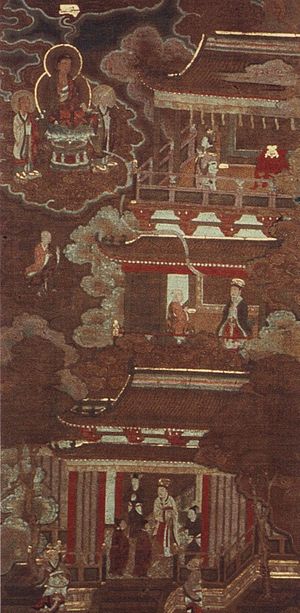
Goryeo / Samfund / Religion / Buddhisme
Gwangyeongseopum Byeonsangdo, Goryeo-buddhistisk maleri.
Dynastiet Goryeo var et koreansk kongedømme, som blev etableret i 918 af kejser Taejo. Goryeo erobrede de tre koreanske kongedømmer Silla, Hubaekje og Hugoguryeo og forenede disse i 936. Goryeo udvidede de koreanske grænser nord over til Wonsan i nordøst og til Yalufloden. I 1374 bestod landet af det aller meste af Koreahalvøen. I 1392 blev Goryeo afløst af et andet koreansk dynasti, Joseon.